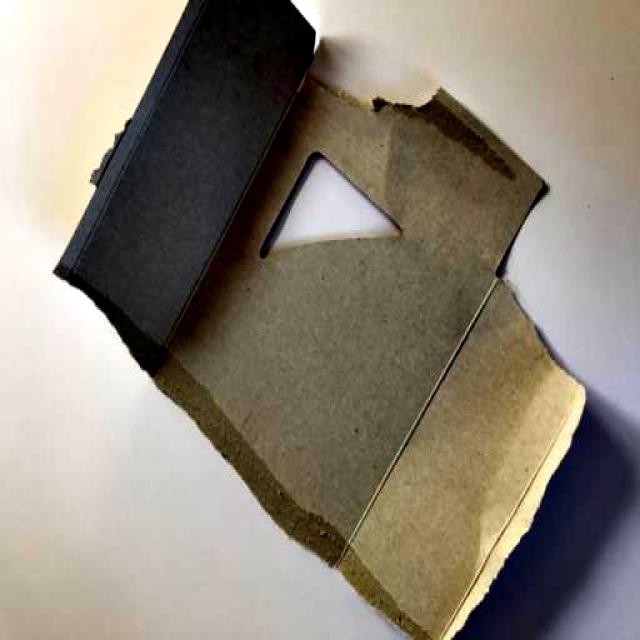
Label: Paper